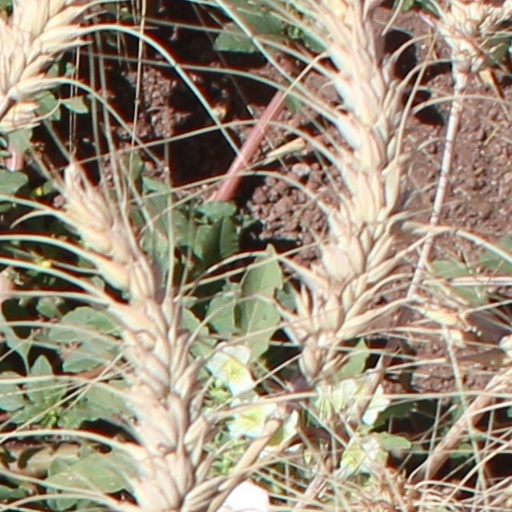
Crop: wheat